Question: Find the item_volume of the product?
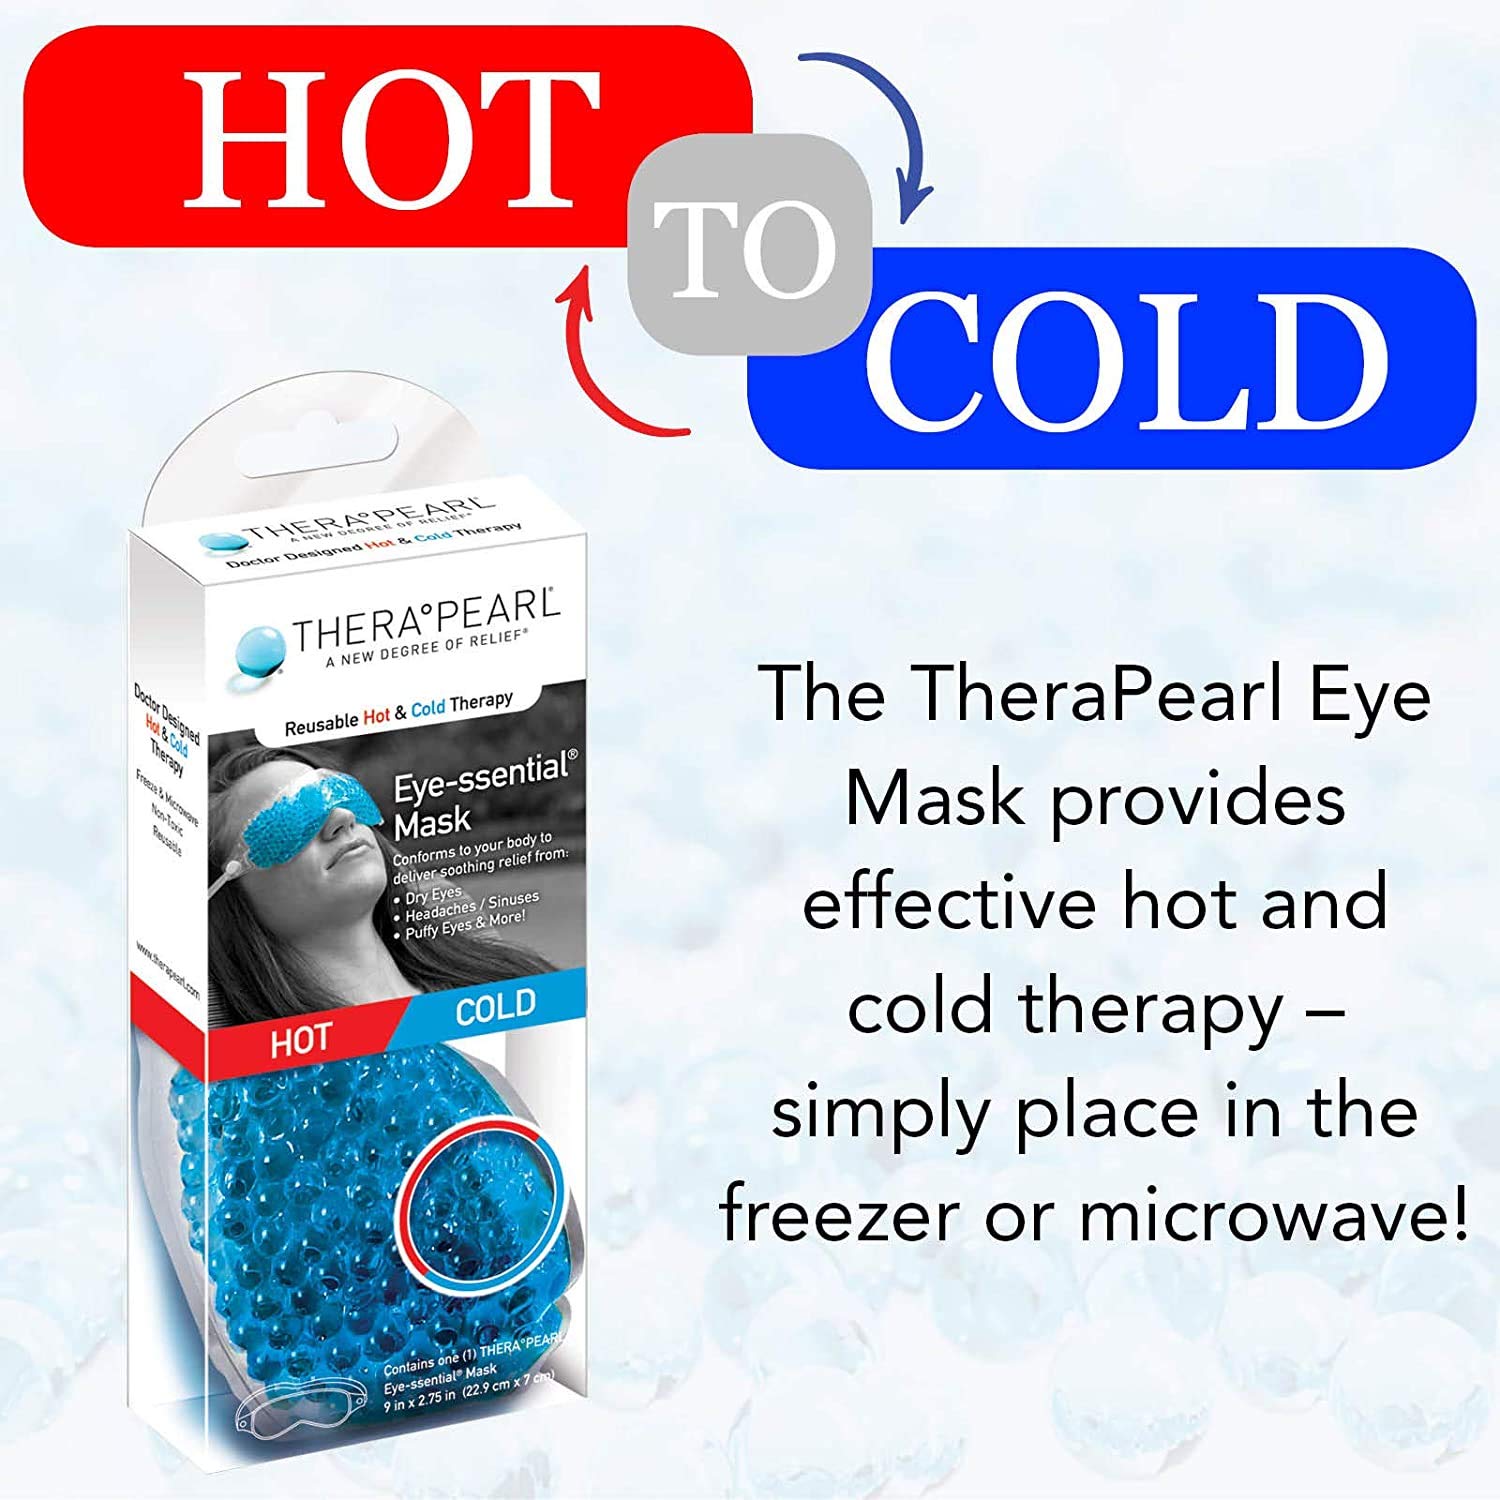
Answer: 1.0 ounce